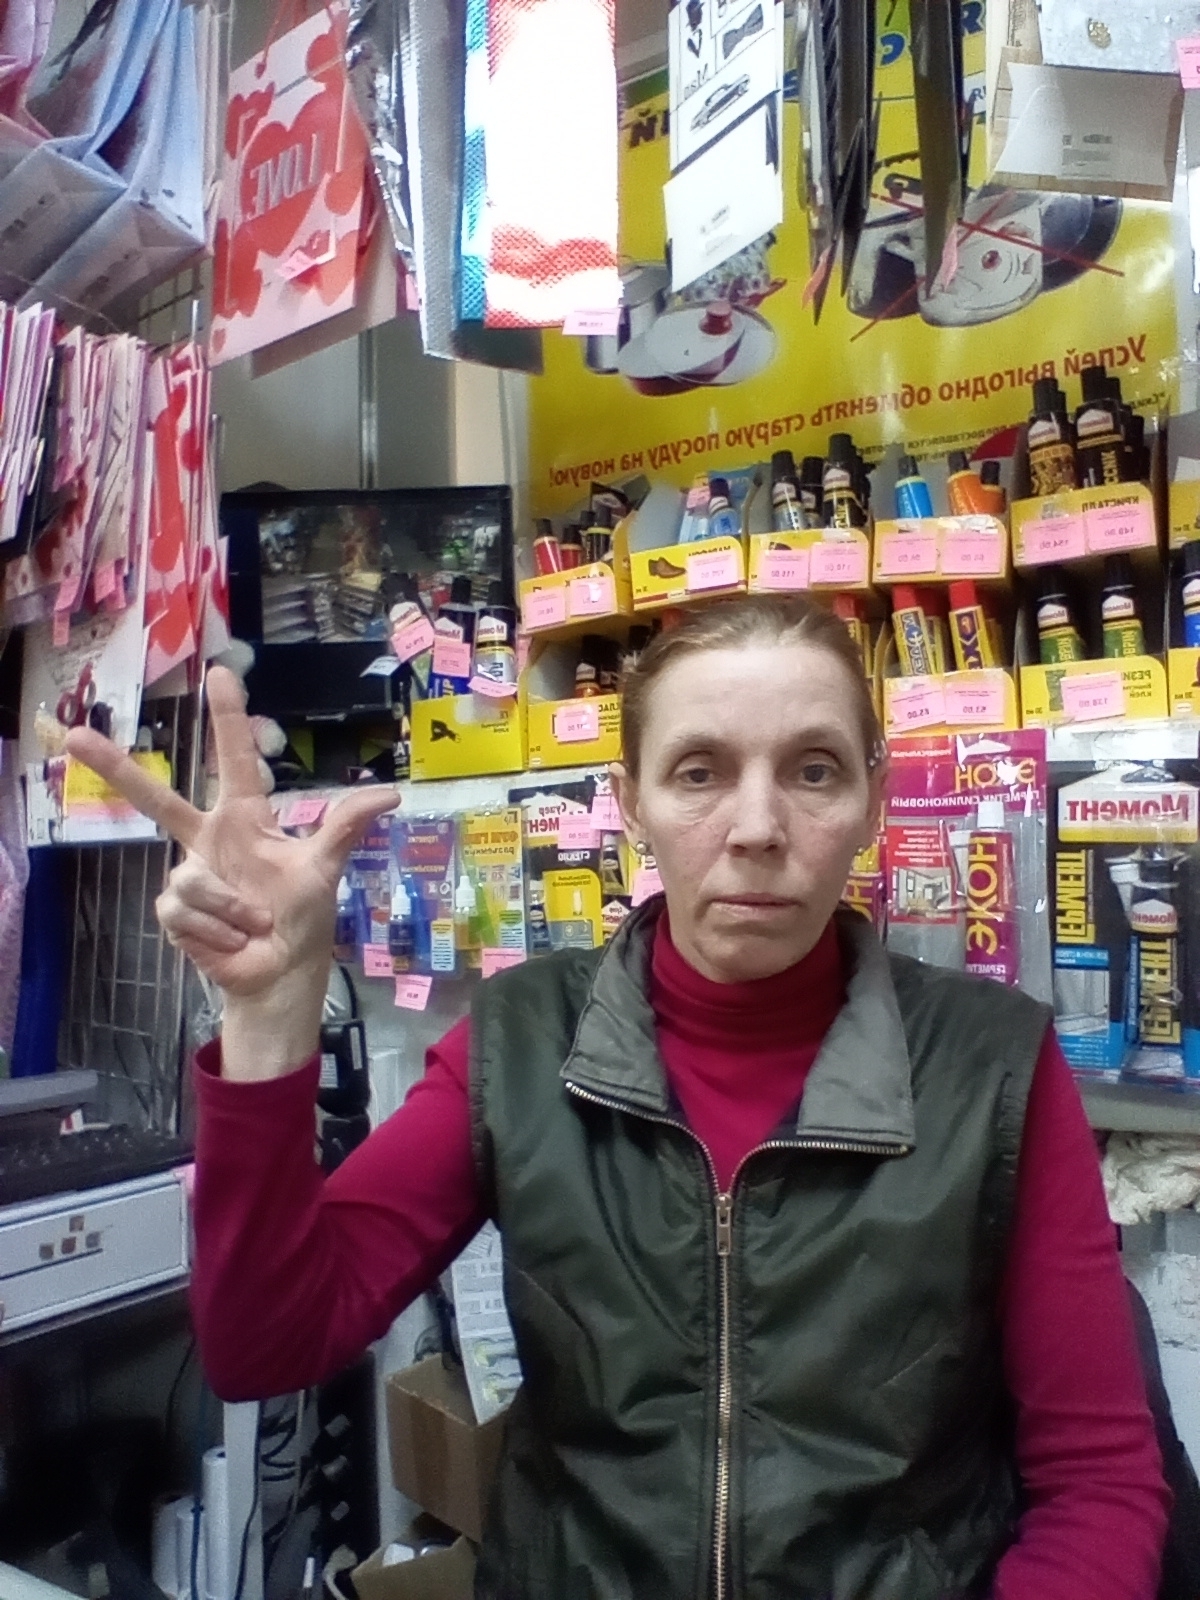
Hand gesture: three2